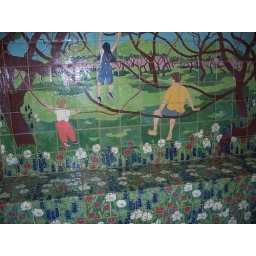
Tile mural on wall in rest stop bathroom